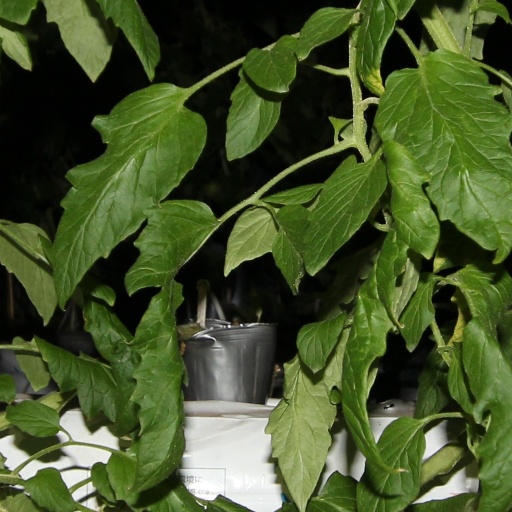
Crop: tomato